KTAI

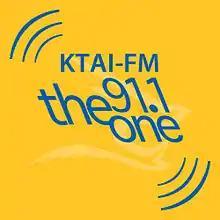
Former logo

In Fall 2011, KTAI began streaming online in HD. They also joined RadioFlag, a social media and content discovery platform for radio at the same time. "RadioFlag allows users to discover new stations, new DJ’s and talk audio hosts, and stream their personal favorite stations from their smartphone or computer."